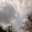
Label: cloud